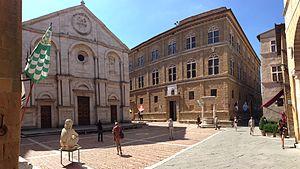
Cet article recense les sites inscrits au patrimoine mondial en Italie.
La place Pie-II est la place principale du centre historique de Pienza, premier modèle de la cité idéale conçue par les humanistes de la Renaissance dû au futur Pie II.